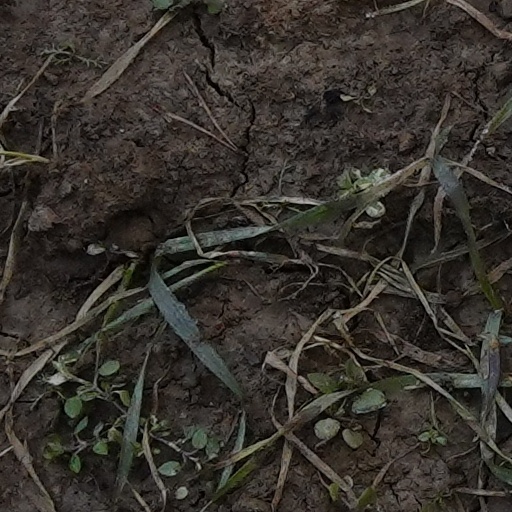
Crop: wheat